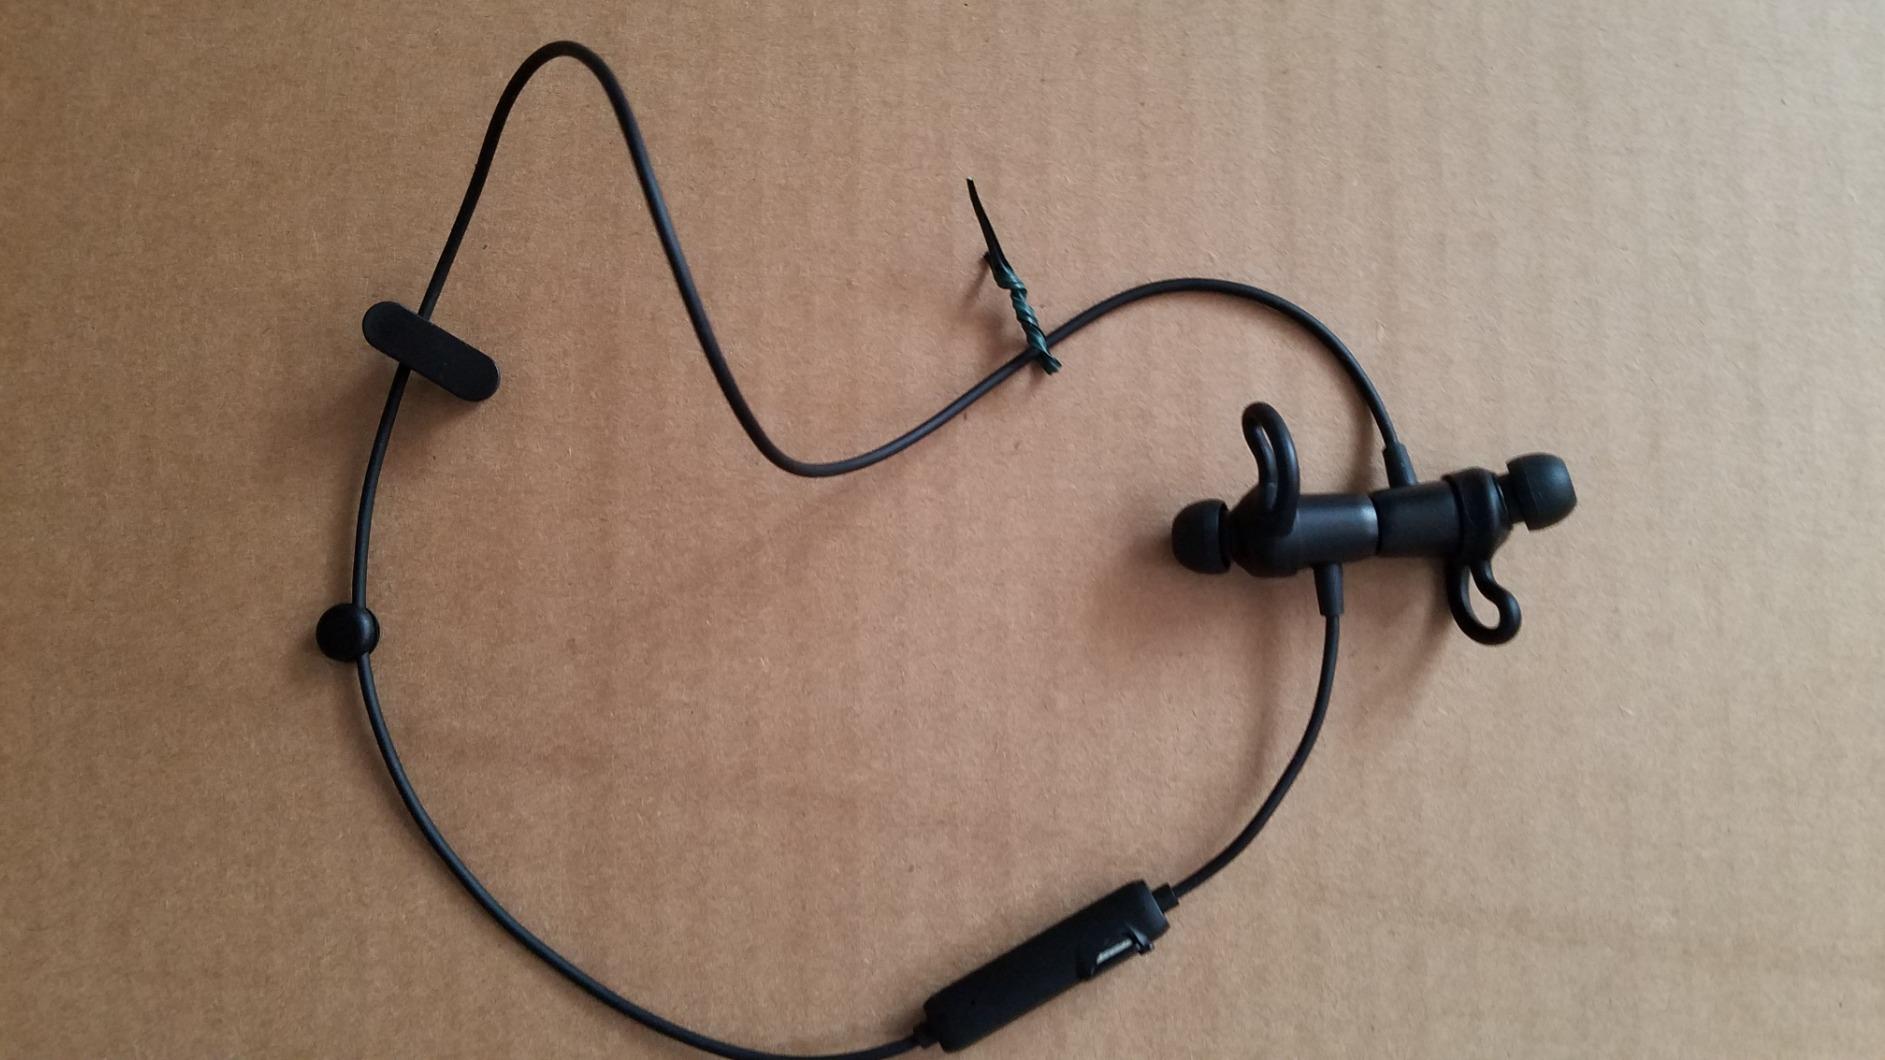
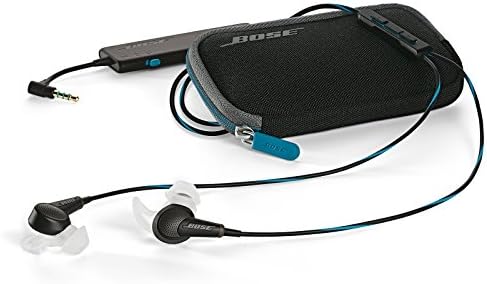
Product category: headphones
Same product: no